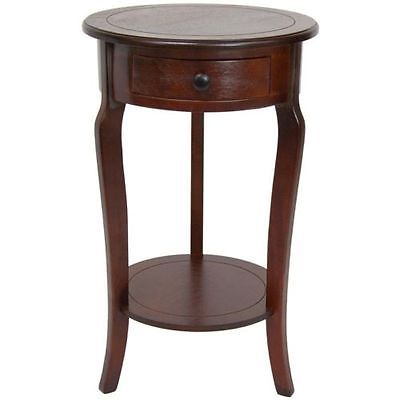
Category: table